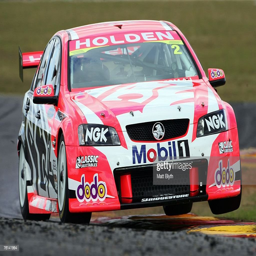
tv personality drives during practice for round .